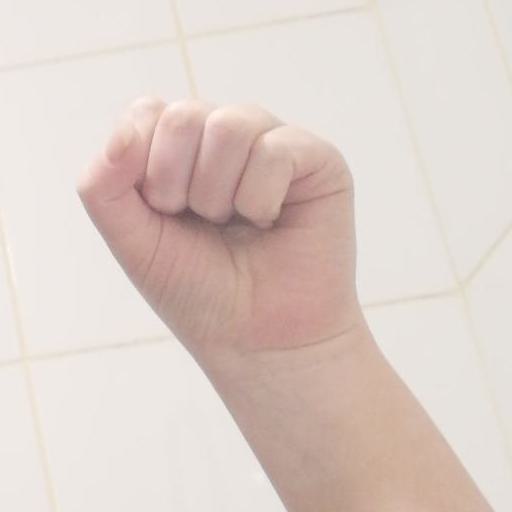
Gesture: fist